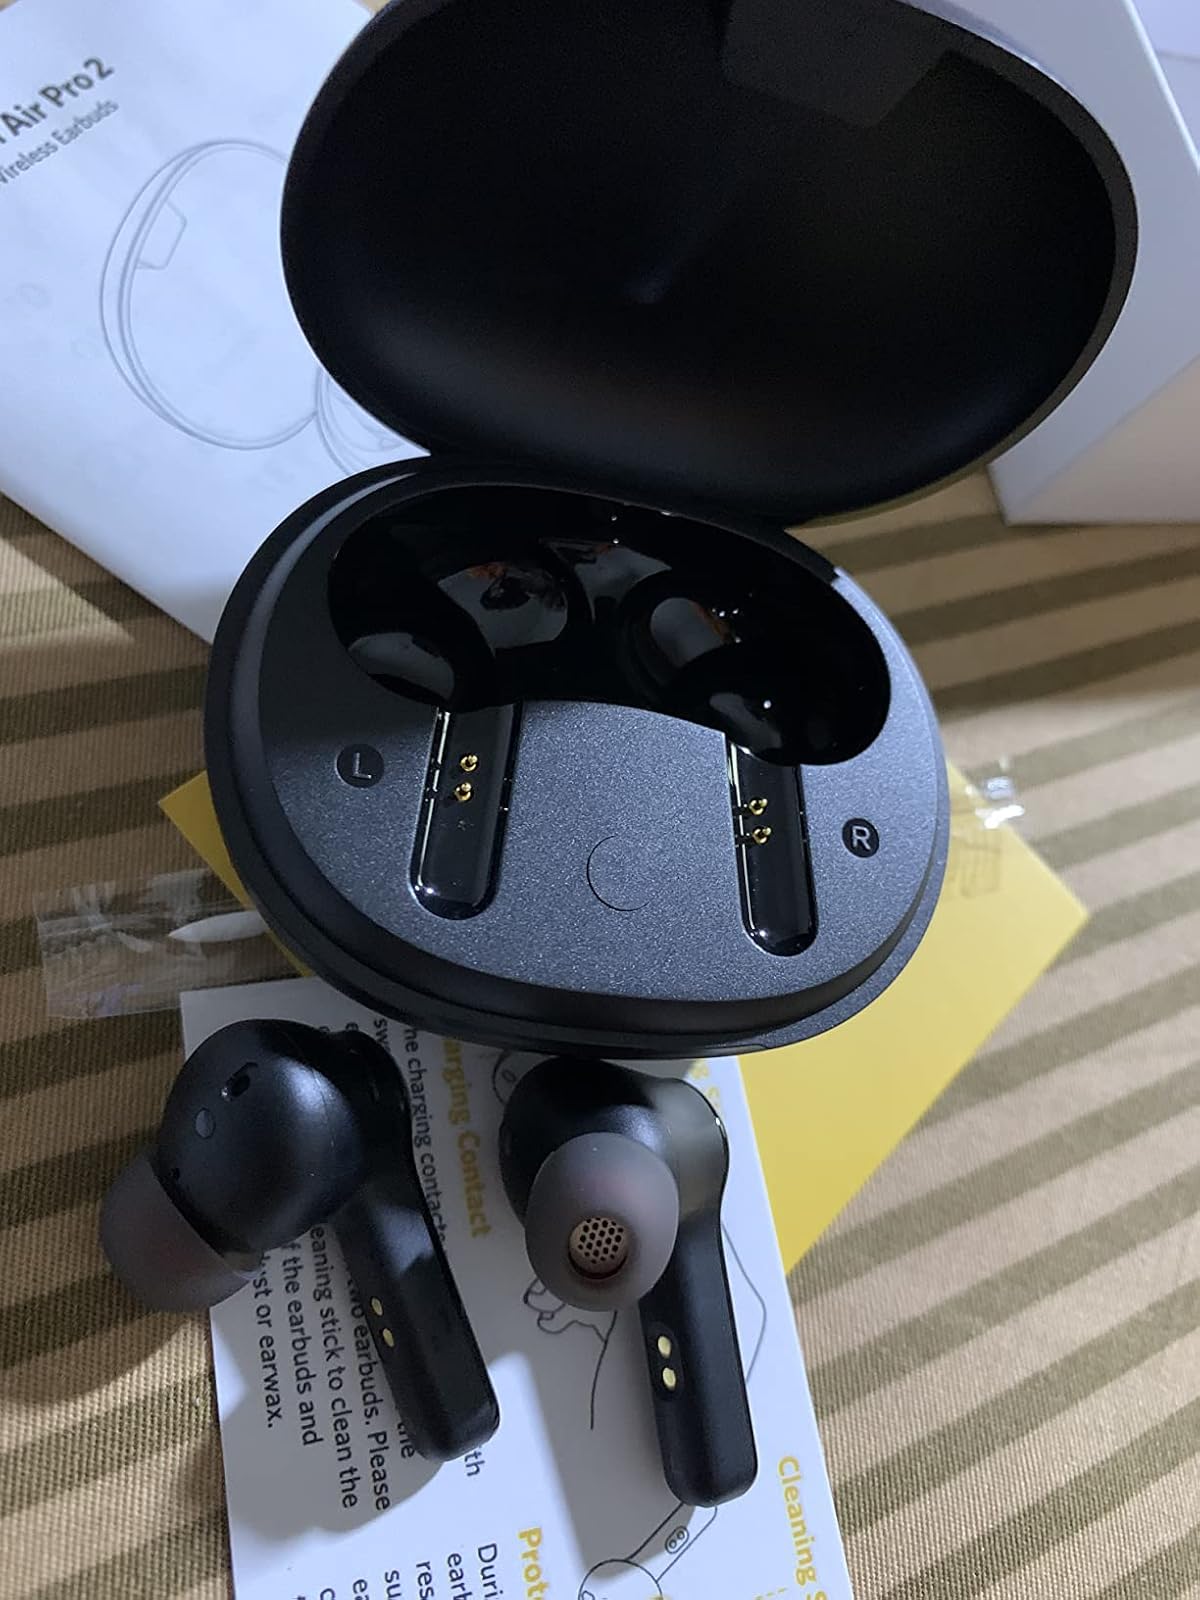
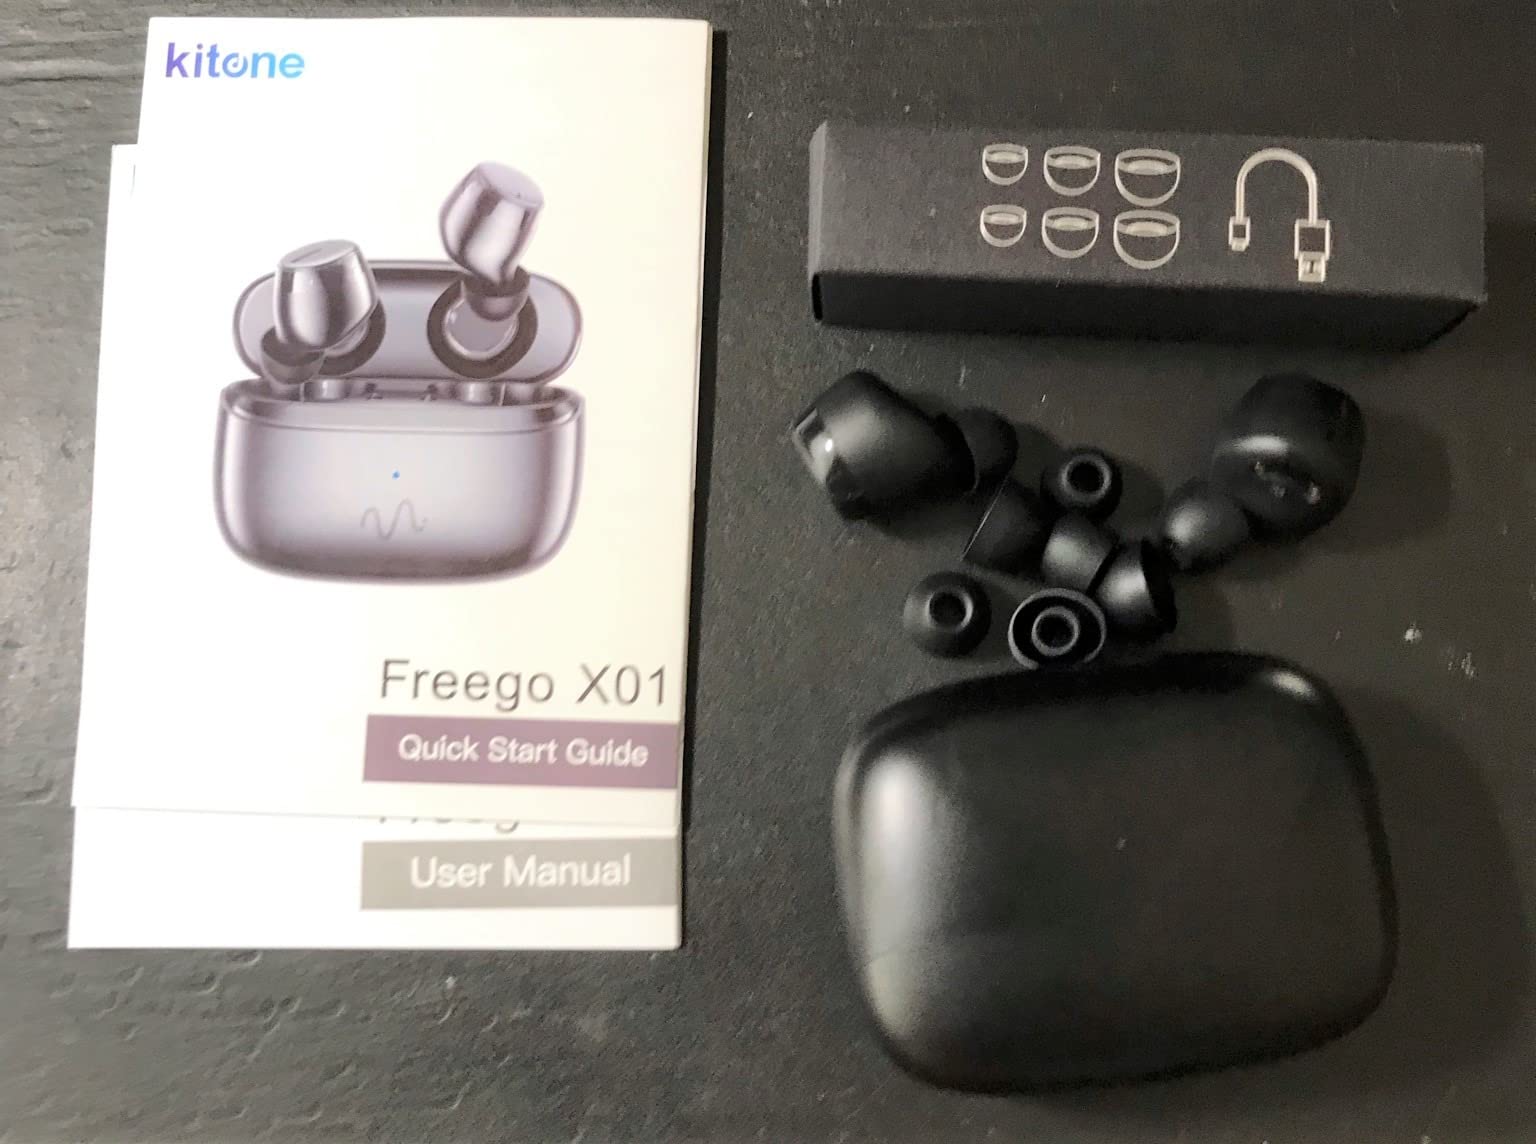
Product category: earbuds
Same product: no